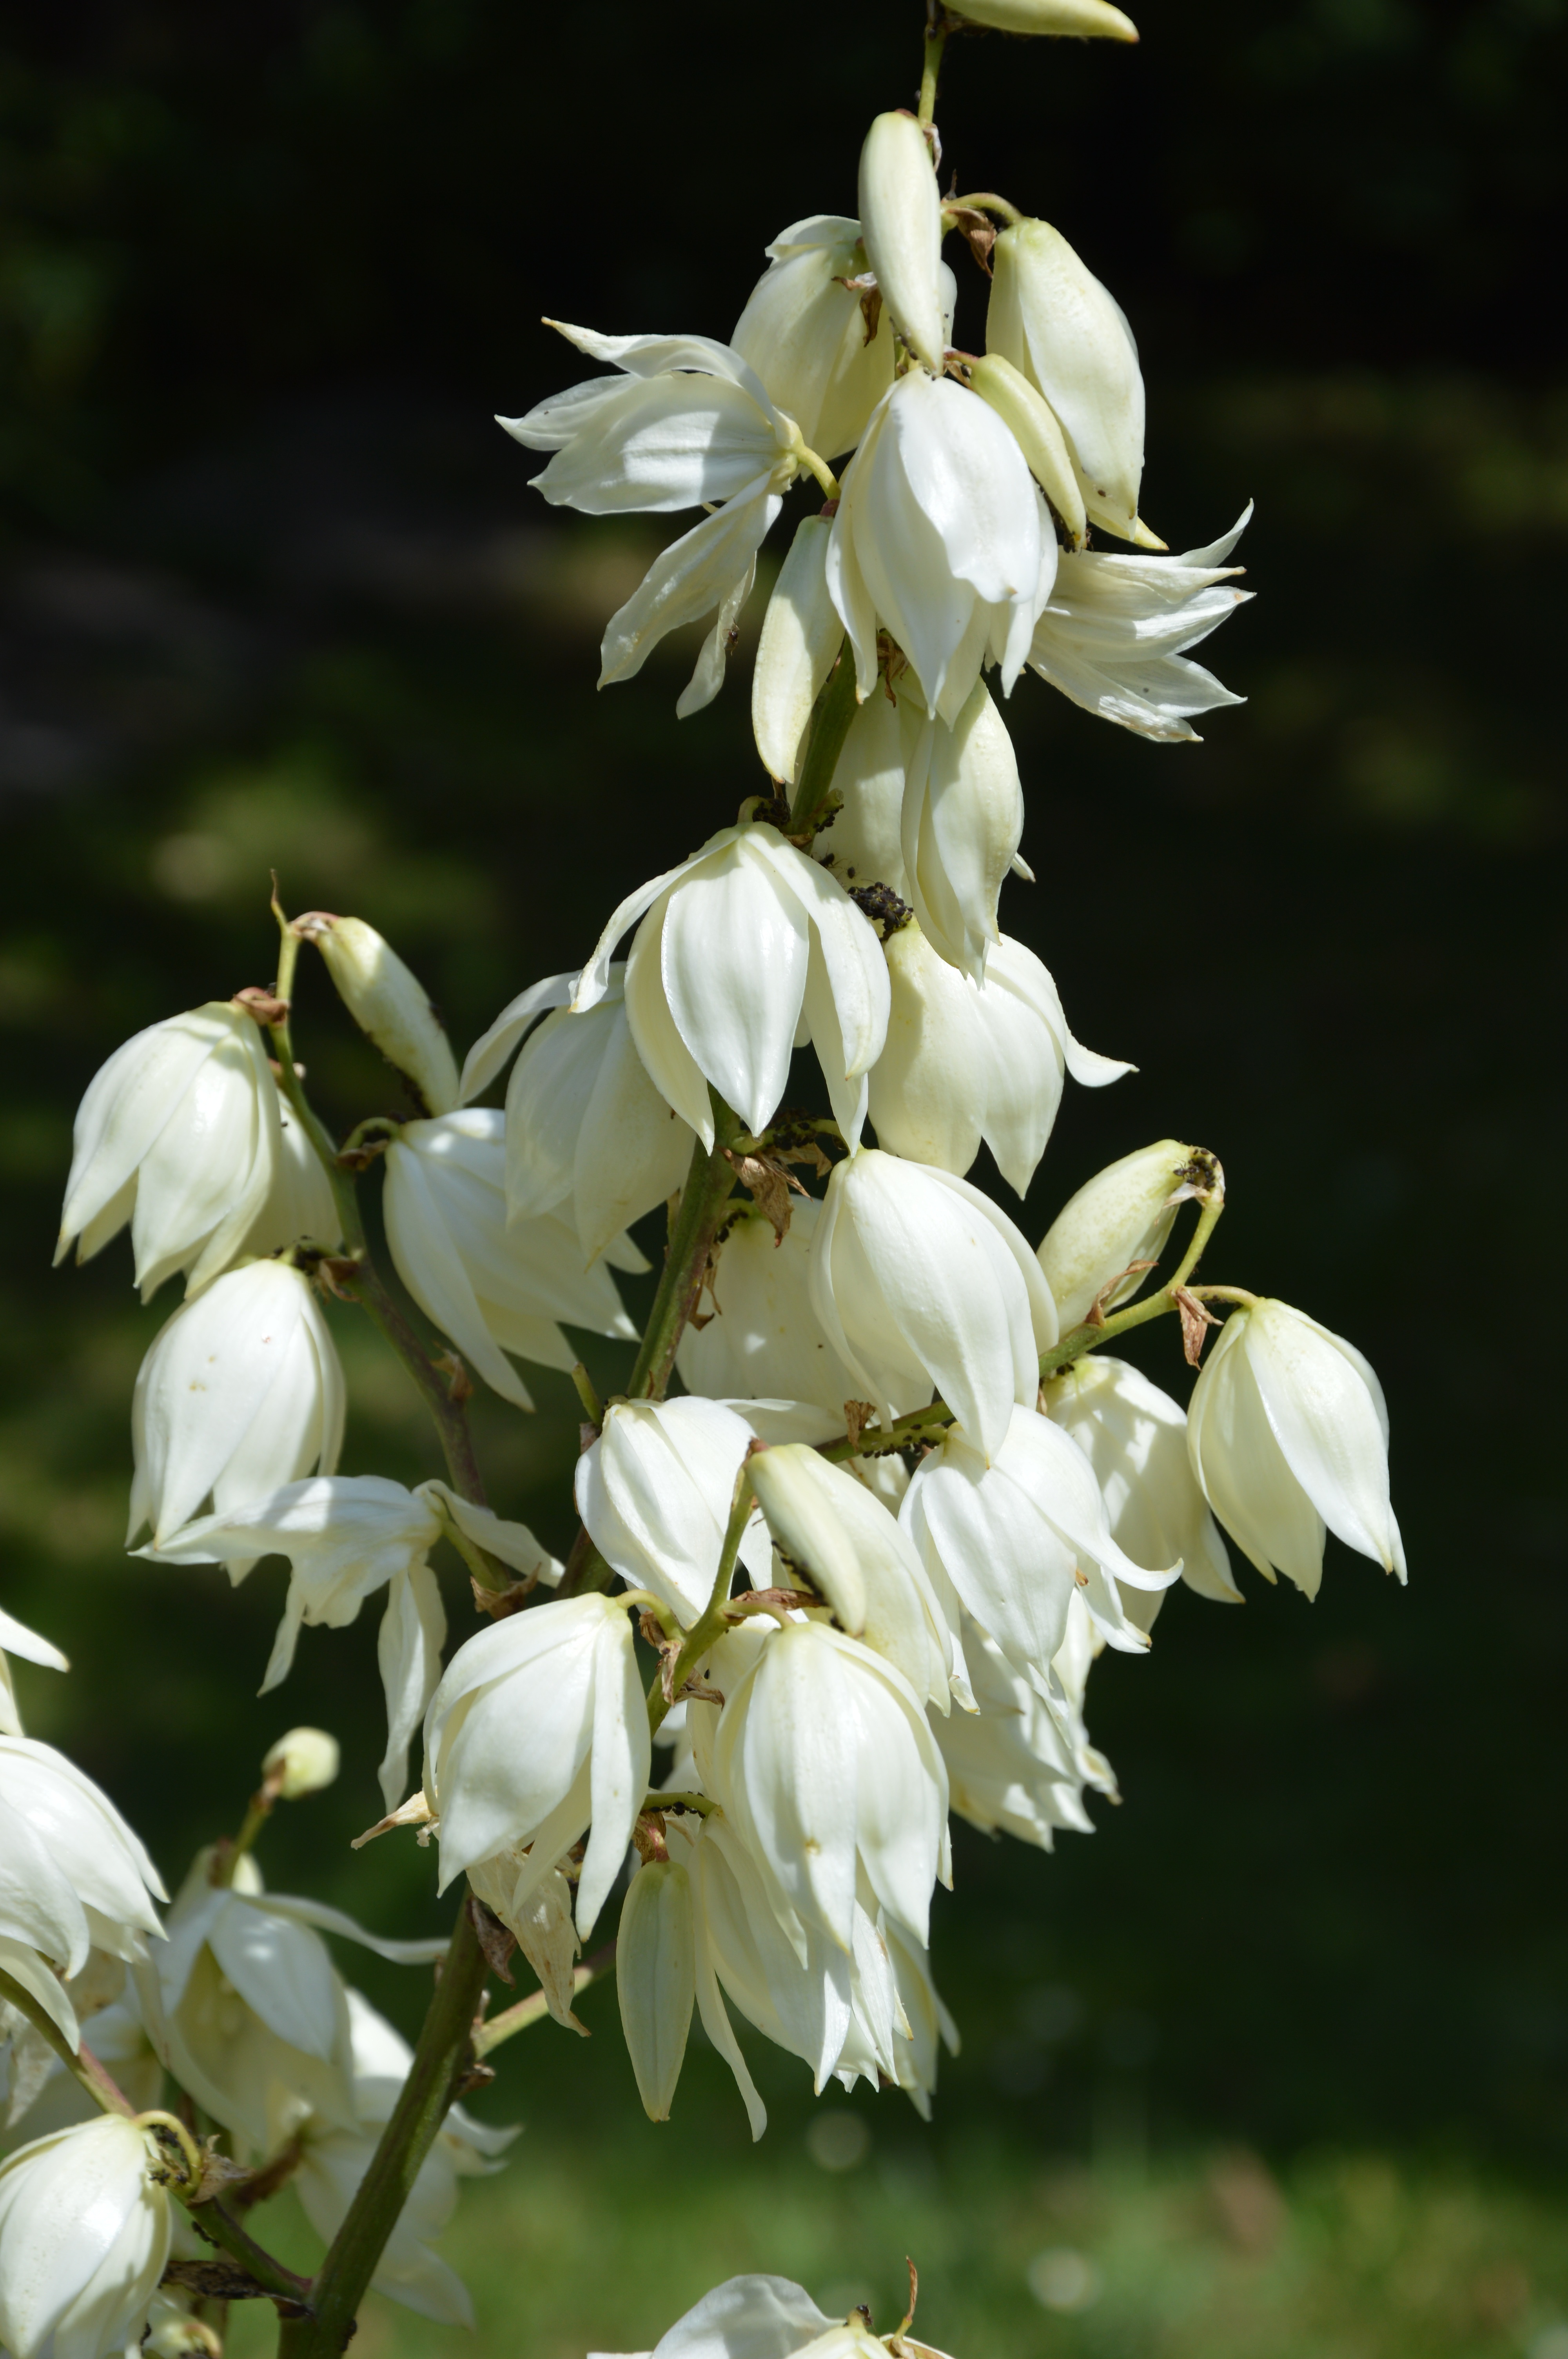
blossom, plant, white, flower, petal, bloom, botany, flora, wildflower, shrub, jasmine, flowering plant, land plant, royal lily